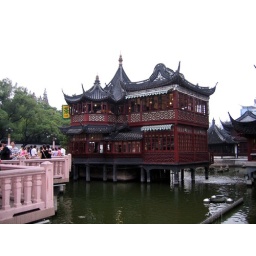
The bridge over the lake is full of right-angle turns (and tourists), which I'm told keep the spirits under control